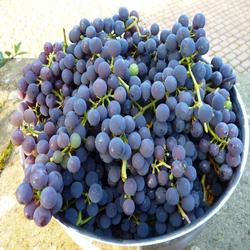
Label: Grapes